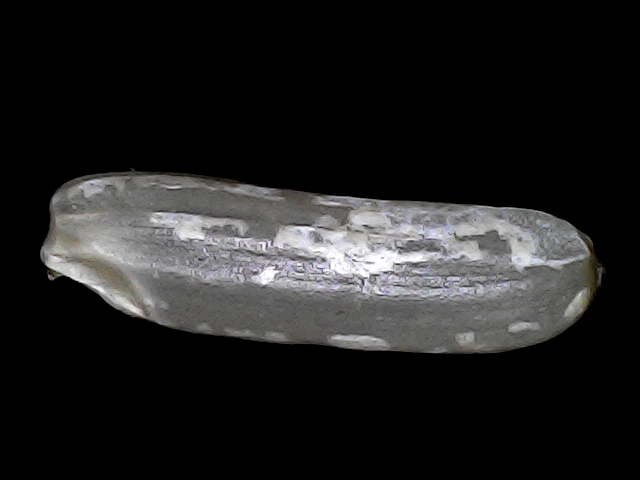
Rice variety: BRRI102